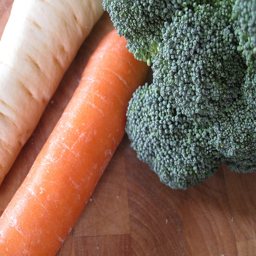
A white radish, a carrot and some broccoli on a wooden surface.
The carrots and broccoli are on a cutting board.
An up close shut of a couple of different carrots.
A close up of vegetables includes broccoli, carrot, and a turnip on a wooden board.
A carrot, parsnip, and broccoli lying on a cutting board.